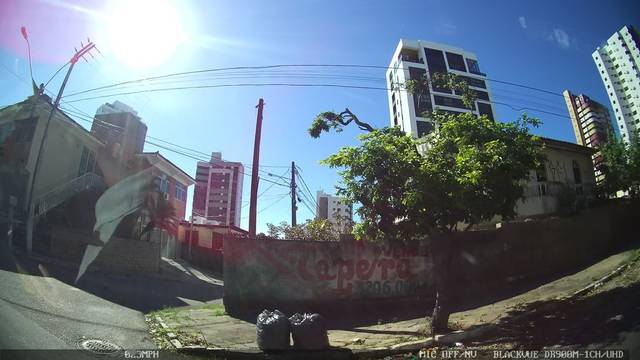
Region: Brazil
Coordinates: -5.798, -35.201